Adetomyrma venatrix

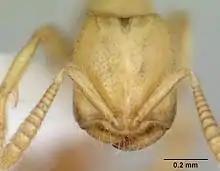
Head of a blind worker

"Adetomyrma venatrix" was described on the basis of specimens belonging to the worker caste collected from Zombitse Forest, in western Madagascar. The key characteristics of the species was the absence of a clear petiole when viewed from above due to the third abdominal tergite (the sclerite on the dorsal side) lacking a differentiated pretergite. The gaster is large and without constrictions. The ant is blind and has a long sting. It was placed with reservations in the tribe Amblyoponini as it lacks the typical characters of the group. Later studies considered them as being close to the ancestral members of the Amblyoponinae and they share certain morphological features with "Amblyopone pluto" such as the presence of laterosclerite.